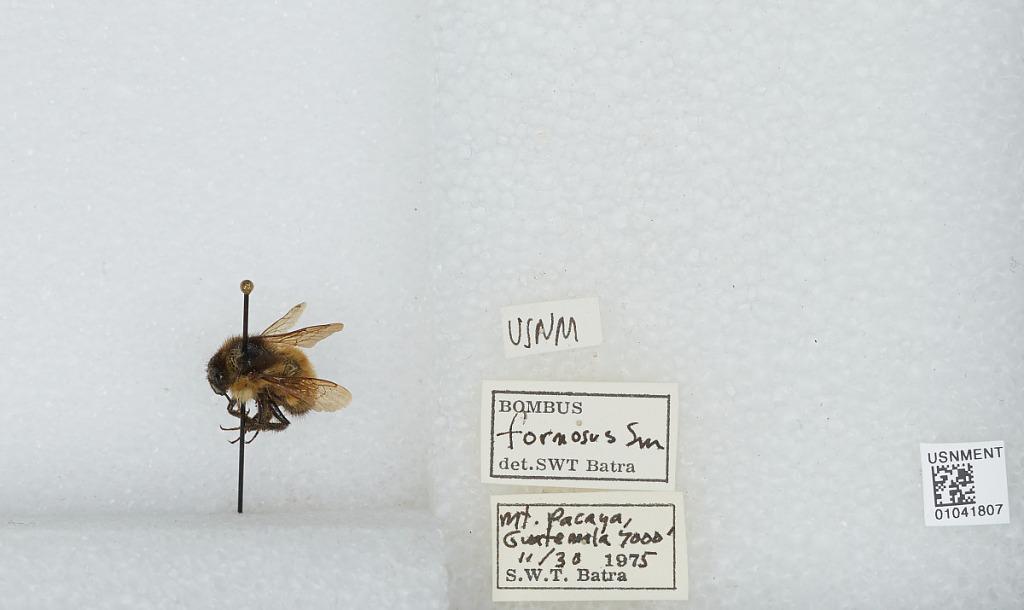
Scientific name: Bombus (Fervidobombus) weisi Friese
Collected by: S. Batra
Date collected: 1975-11-30
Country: Guatemala
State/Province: Escuintla
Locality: Mt. Pacaya
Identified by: Batra, S. W.T.